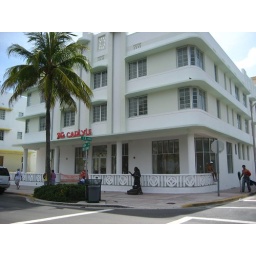
I loved this building -- the best of art deco. The guy in front is a Spanish street preacher.